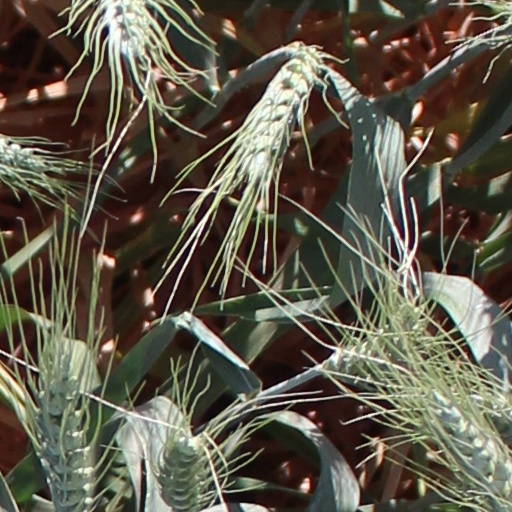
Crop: wheat